Hegemony (video game series)

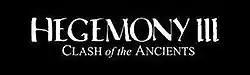

Hegemony is a series of computer strategy games developed by Canadian studio Longbow Games. The games combine historical grand strategy with real-time battles on a seamless map. The title references the concept of hegemony, i.e. the political, economic, or military predominance or control of one state over others.